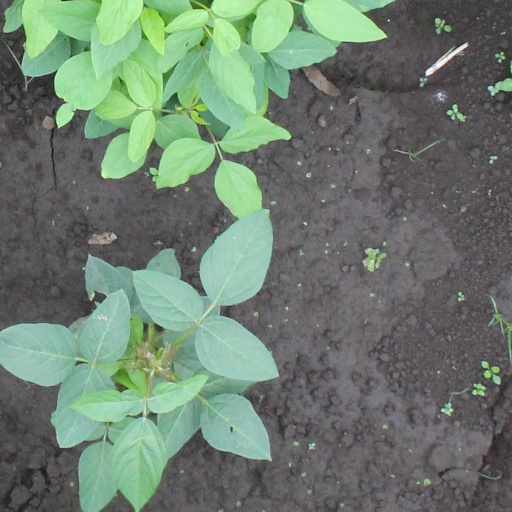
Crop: soybean